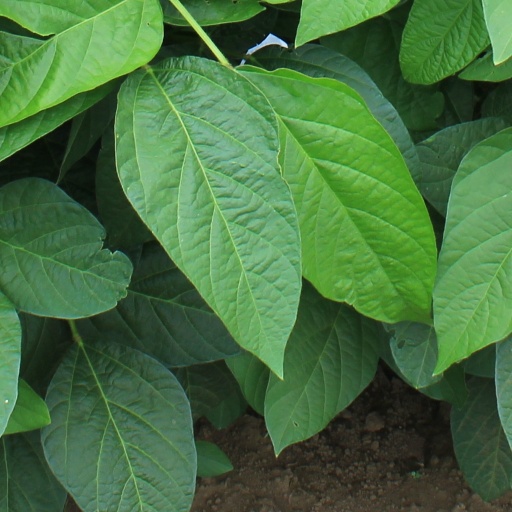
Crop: soybean